Inverted Jenny

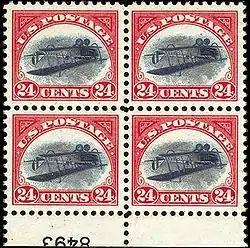
The Inverted Jenny plate block of four (note that the blue plate number is inverted as well). As of June 2015, it was owned by shoe designer and collector Stuart Weitzman.

Aside from having the biplane printed upside down, the inverted Jenny has become famous for other reasons as well. Benjamin Kurtz Miller, one of the early buyers of these inverts, 10 in all, bought the stamp for $250. Miller's inverted Jenny, position 18 on the sheet, was stolen in 1977 but was recovered in the early 1980s though, unfortunately, the top perforations had been cut off to prevent it from being recognized as the stolen Miller stamp. This mutilation made the stamp appear as if it had come from the top row of the sheet, and Klein's numbering on the back was accordingly tampered with to disguise the stamp as position 9—an astute piece of misdirection founded in the knowledge that position 9 had never appeared on the market: in fact, the real position 9 emerged decades later as the locket copy. (A genuine straight-edged copy would have cost Miller only $175.) However, that stolen and missing stamp served to drive the value of the other 99 examples even higher. That inverted Jenny was the main attraction in the Smithsonian National Postal Museum's 'Rarity Revealed' exhibition, 2007–2009. The "Inverted Jenny" was the most requested postage stamp for viewing by visitors at the museum.